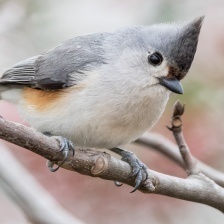
Species: TIT MOUSE
Scientific name: PARIDAE
ImageNet parent category: chickadee